Torre El Pedregal

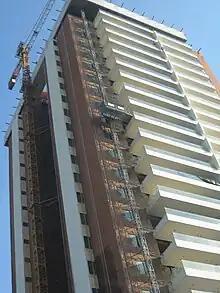
Torre El Pedregal visible from ground

The construction of urban developments is leading San Salvador to become a modern city. The building was a project f Roble Investment Group, which also built the shopping mall Multiplaza, across the street. The building has 28 levels and a height of and upon its completion it became the tallest in the country and even in Central America (except for Panama). The project was built in one of the most important commercial areas of the city. "El Pedregal is aimed at people who want to live in a safe and enjoyable environment", said Alberto Poma, general manager of Roble Group. The tower is part of a multipurpose project to be developed in phases on a total area of seven blocks (excluding the area of Multiplaza). The plan of the project included a five-star hotel, office buildings, apartments, and the existing mall.